Kinta High School

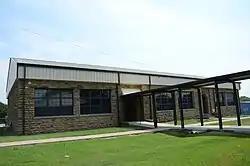

The Kinta High School, on OK 2 in Kinta, Oklahoma, was built with Works Progress Administration funding in 1936. It was listed on the National Register of Historic Places in 1988.